Luiz Frias

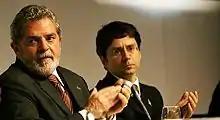
Luiz Frias with then-President of Brazil Luiz Inácio Lula da Silva.

Luiz Frias (born 1964) is the chairman of the board of directors for both Grupo Folha and Universo Online (UOL Inc.) based in São Paulo, Brazil. He is an economics graduate from University of São Paulo, with a master's degree from the University of Cambridge, England, and the University of Paris (also known as the Sorbonne), France. He joined Group Folha in June 1981, and was appointed chief executive officer (CEO) in 1989 and chairman in 1991. He has been president of UOL since it was founded and is also the president of Group Folha. Luiz is the son of Octávio Frias, president of Grupo Folha until his death in 2007, and the younger brother of Otávio Frias Filho, editorial director of both Grupo Folha and its main newspaper, "Folha de S.Paulo".